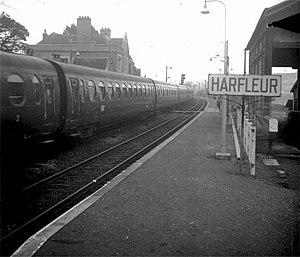
A la fin de l'époque vapeur sur l'Ouest, une rame saucisson homogène, tractée par une 141R, passe à Harfleur en direction du Havre. La caténaire 25kV est en cours d'installation."
Les voitures allégées État, étudiées en 1934 par le bureau d'étude du Réseau des Chemins de fer de l'État en collaboration avec ceux des Entreprises Industrielles Charentaises, rompaient totalement avec les conceptions et modes constructifs antérieurs.
La compagnie des Entreprises industrielles charentaises est le nom d'une entreprise spécialisée dans la construction de matériel roulant ferroviaire, créée en 1920 par la Middletown Car Company, elle disparait avec son rachat par la société Brissonneau et Lotz en 1956.
La gare d'Harfleur est une gare ferroviaire française de la ligne de Paris-Saint-Lazare au Havre, située au lieu-dit Fleurville sur le territoire de la commune d'Harfleur, dans le département de la Seine-Maritime en région Normandie.